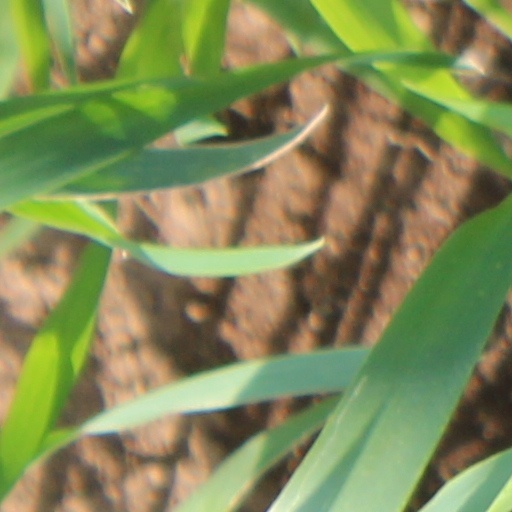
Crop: wheat